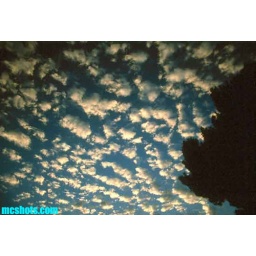
cotton ball clouds over the pine tree in my front yard